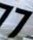
Number: 7